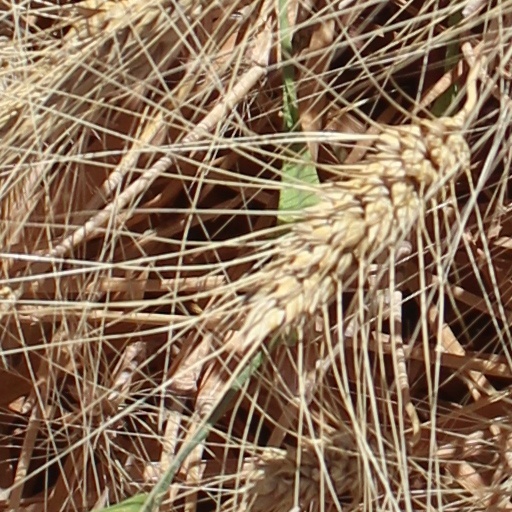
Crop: wheat